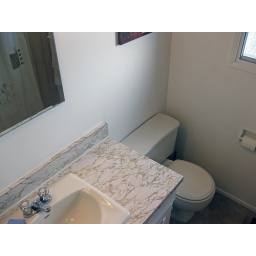
4 bedroom 2 bath Mission Hill Home in Vernon BC